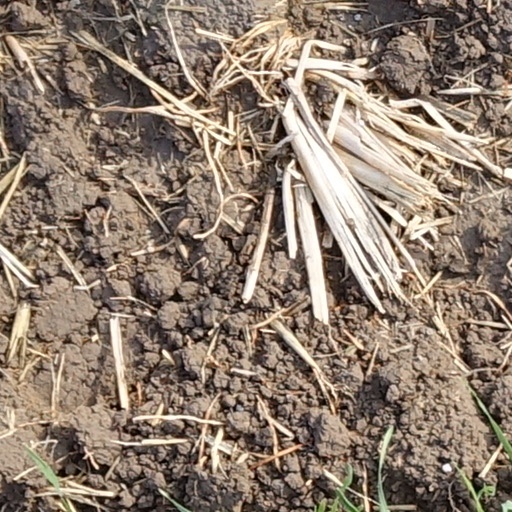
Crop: wheat